Battle of the Dunes (1658)

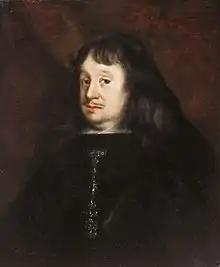
Don Juan José de Austria, Spanish commander at Battle of the Dunes

The 15,000 French supported by 6,000 troops from the English Commonwealth besieged Dunkirk. Dunkirk was Spain's greatest base for privateers, and these privateers had wreaked havoc on English merchant shipping. It was defended by a garrison of about 3,000 in May 1658, while an English fleet of 18 ships, under Edward Mountagu, blockaded the port and prevented any reinforcement or supply by sea. The Spanish and their allies were caught by surprise as they were convinced that Turenne would attack Cambrai, while they thought Dunkirk was merely a diversion, and they responded belatedly and hastily. The approach to Dunkirk was made difficult as the inhabitants had opened the sluices and flooded the area, but Turenne persisted and opened the trenches on the night of 4/5 June.